United Unitarian and Universalist Church

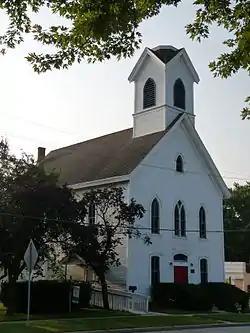

The United Unitarian and Universalist Church in Mukwonago, Wisconsin is a Victorian Gothic-styled church and meeting hall built in 1878 - the only Yankee-built church remaining in the town. In 1987 it was added to the National Register of Historic Places for its significance in architecture and social history.